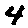
Label: 4